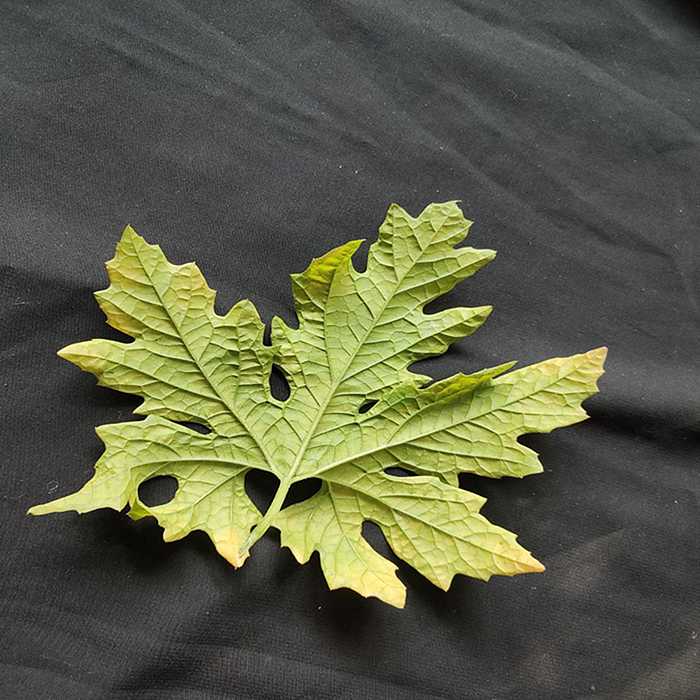
Plant: Bitter Gourd
Label: Mosaic virus